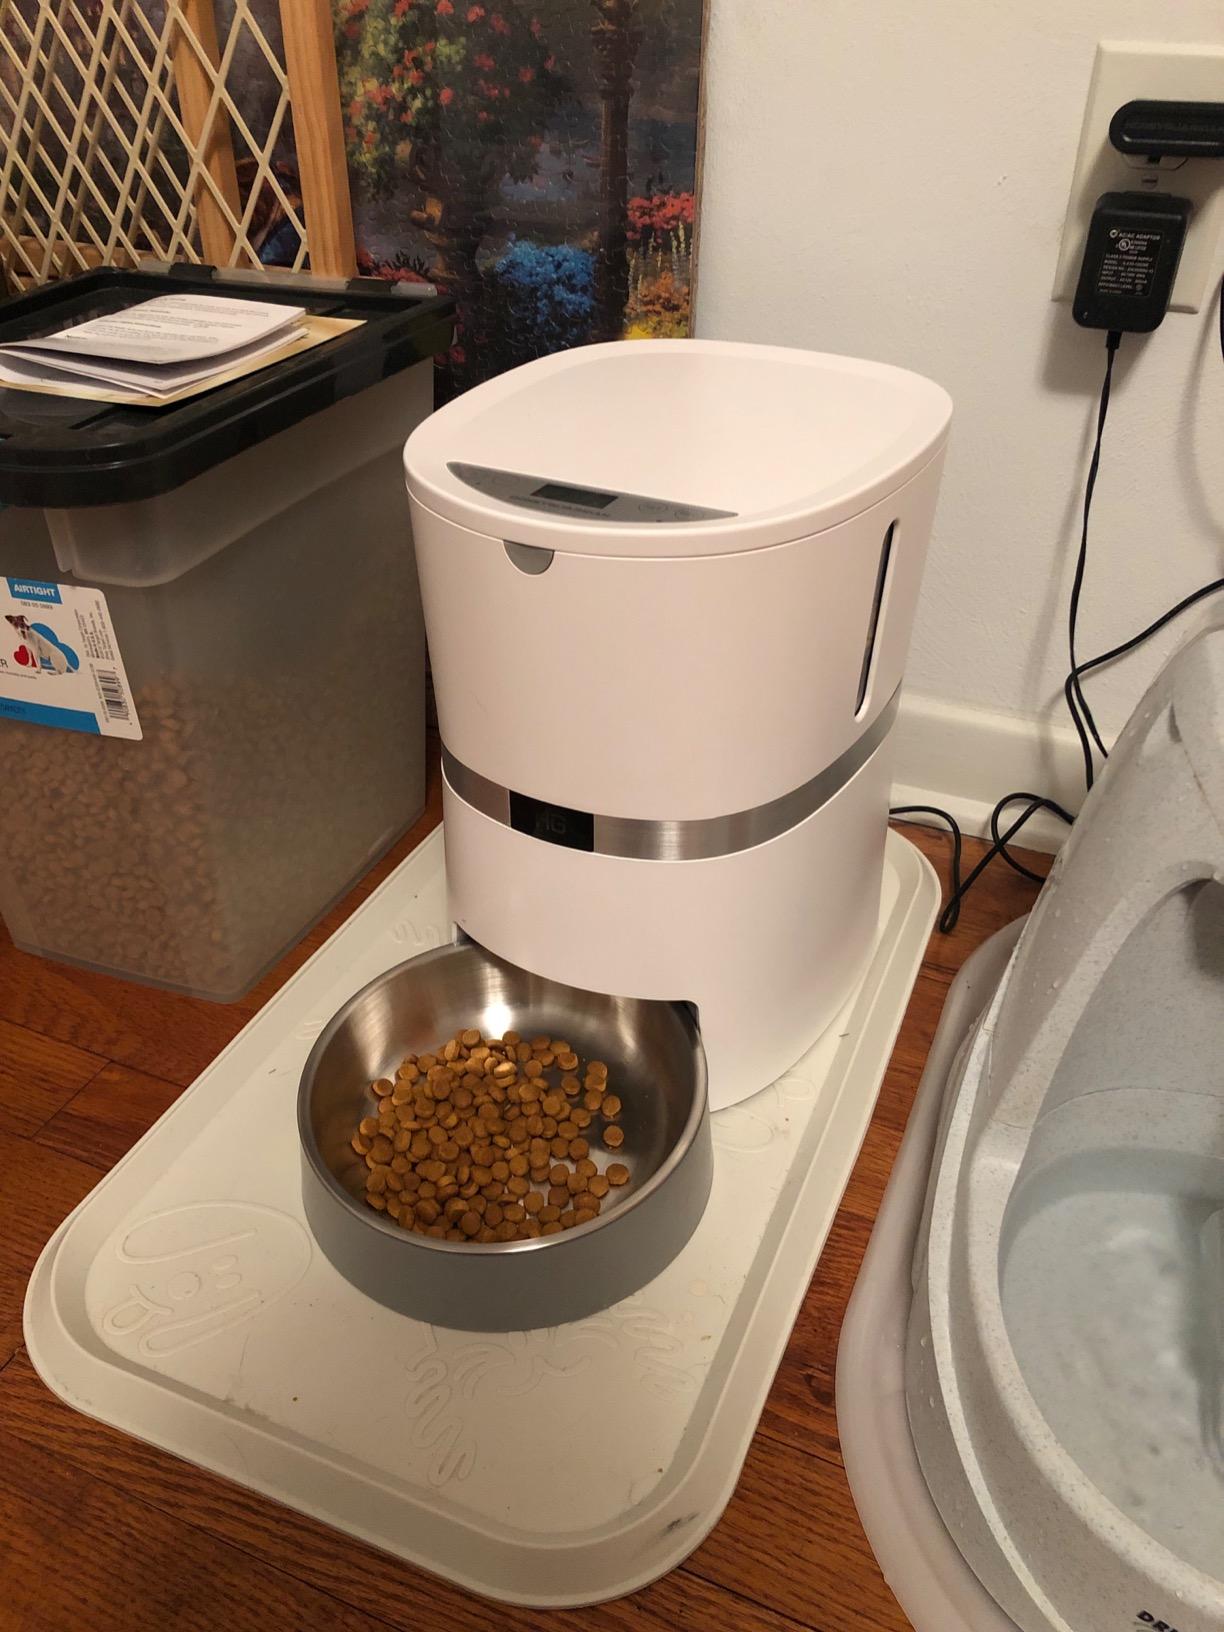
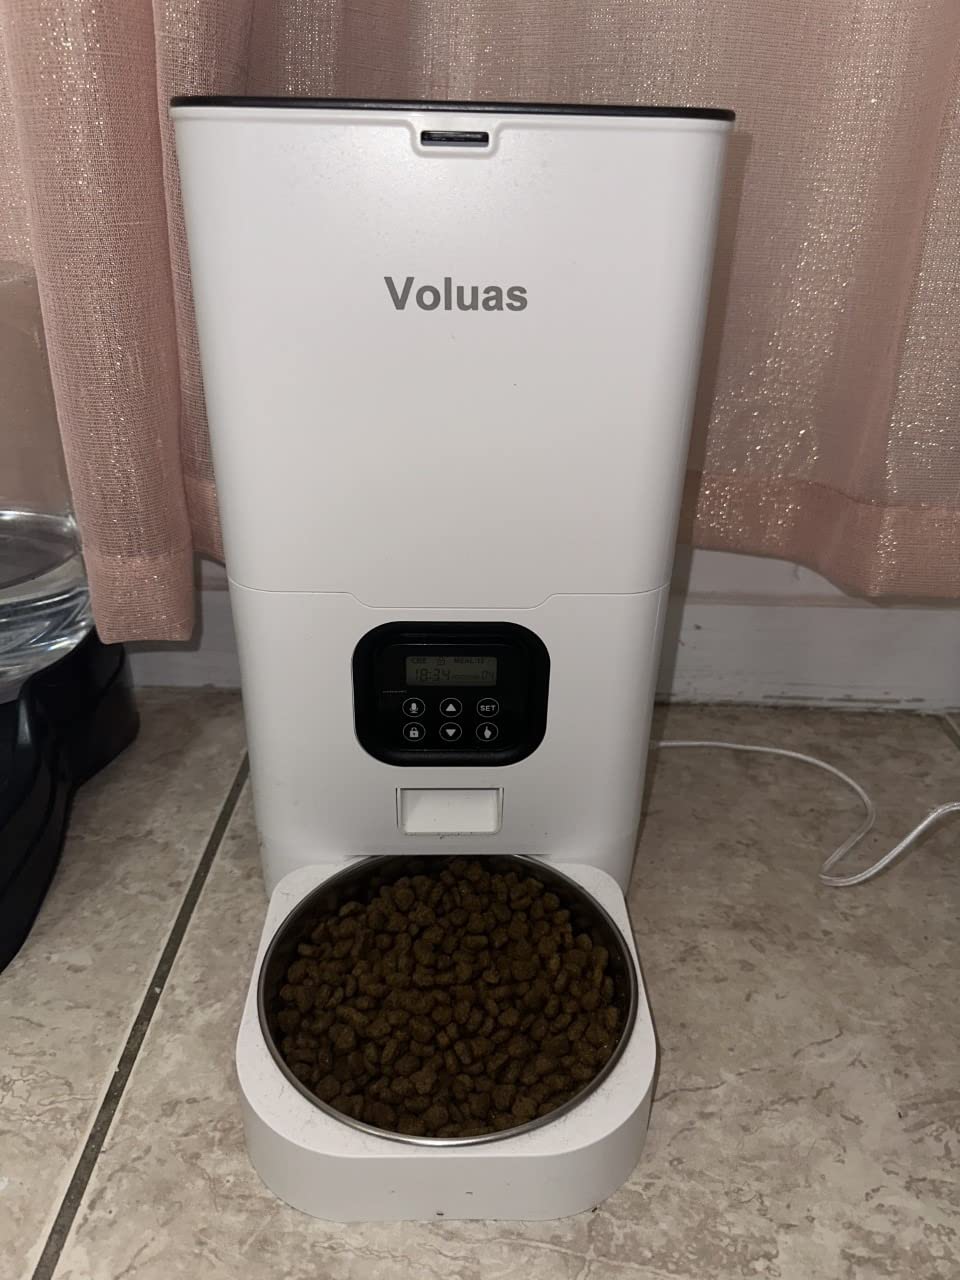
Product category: items_feeder
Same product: no